WKDN (AM)

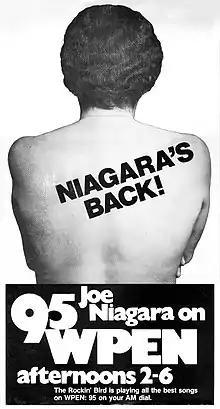
Ad announcing the return of Joe Niagara

Joe Niagara soon joined the station with an afternoon drive show. The revived station originally played rock and roll hits from about 1955 to 1963, but newer music was added to the playlist over time; by the late '70s, the music mix was really closer to Adult Contemporary than oldies. Ratings were never spectacular, and WPEN opted to change formats in 1979.